Pope Innocent XI

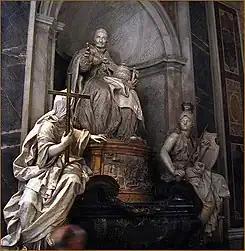

The tension between the Pope and the King of France was increased by Innocent's procedure in filling the vacant archiepiscopal see of Cologne. The two candidates for the see were Cardinal Wilhelm Egon von Fürstenberg, then Bishop of Strasbourg, and Joseph Clemens, a brother of Max Emanuel, Elector of Bavaria. The former was a willing tool in the hands of Louis XIV and his appointment as Archbishop and Prince-elector of Cologne would have implied French preponderance in north-western Germany.